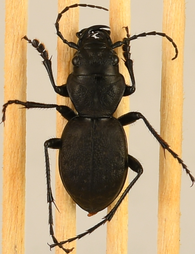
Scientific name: Omus dejeanii
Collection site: Abby Road NEON (ABBY), plot ABBY_028